Happiness (Alexis Jordan song)

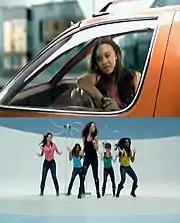
Two frames showing Jordan in the backseat of her orange car (upper) and at a swimming pool with four back-up dancers (lower)

The music video for "Happiness" was directed by Aggressive and premiered online on May 20, 2010. While being interviewed, Jordan described the video as "fun, colorful, and young. The video makes you want to dance. I wanted to do something unique. I want to be an artist that leaves a mark on the industry".